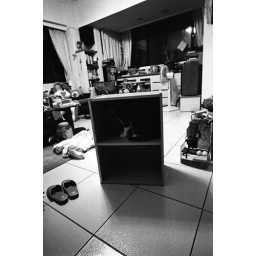
My cat in book shelf